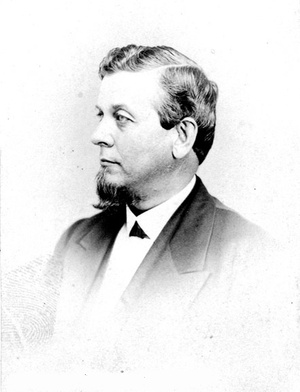
Frederick Ferdinand Low est un homme politique américain qui fut membre de la Chambre des représentants et 9ᵉ gouverneur de Californie.
Ceci est la liste des gouverneurs de Californie depuis qu'elle est devenue un État des États-Unis d'Amérique en 1850.